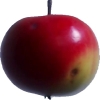
Label: Apple 11